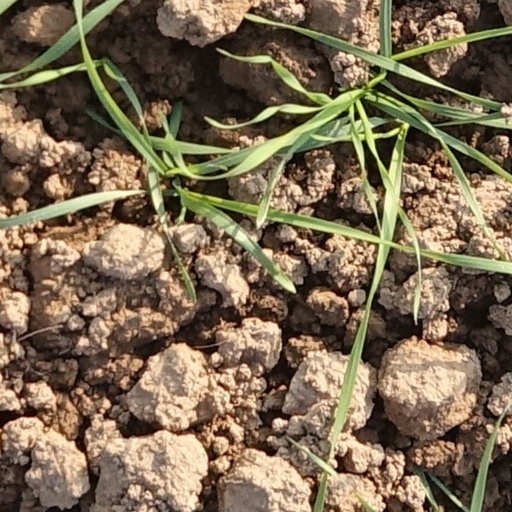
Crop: wheat